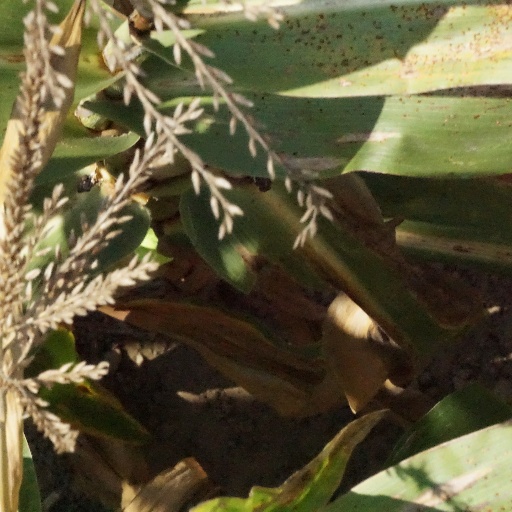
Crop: maize; corn